Aufrica de Connoght

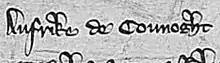
Aufrica's name as it appears in a petition regarding her claims as an heiress of Magnús Óláfsson.

Aufrica de Connoght, also known as Affrica de Counnought, Affreca de Counnoght, Auffricia de Connaught, and Aufrica de Cunnoght, was a fourteenth-century woman who claimed to be an heiress of Magnús Óláfsson, King of Mann and the Isles, and who had some sort of connection with Simon de Montagu.